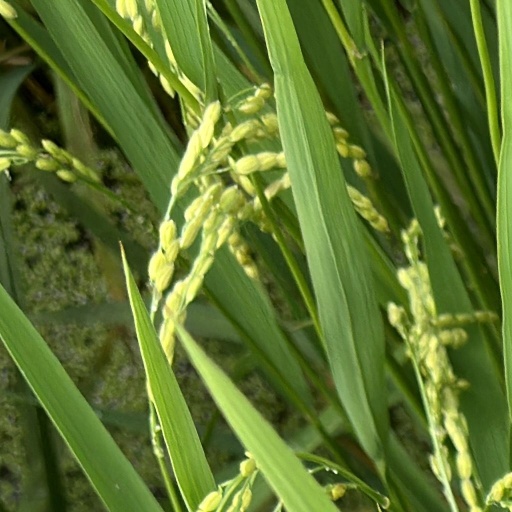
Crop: rice